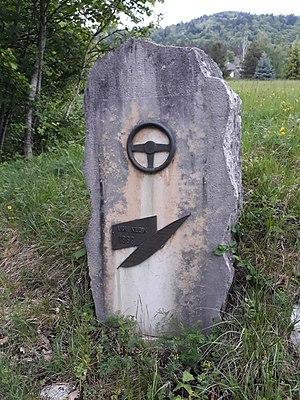
Cénotaphe à André Klein, ( X - 1969) coureur automobile à Gex (Ain, France) situé sur la route de la Faucille. (D1005) Là où il fût accidenté le 7 septembre 1969.
Gex est une commune française, sous-préfecture du département de l'Ain, située au nord-est de celui-ci, à l'extrémité de la région Auvergne-Rhône-Alpes ; elle est la capitale de la région naturelle et historique du pays de Gex. Elle fait partie du Grand Genève.
La Course de côte Gex - Col de la Faucille est une ancienne compétition automobile de courses de côte disputée en été dans l'Ain, organisée par l'Automobile-Club du Haut-Jura aidé de la section genevoise de l'Automobile Club suisse après-guerre sous le patronage du quotidien L'Équipe et de L'Action automobile.